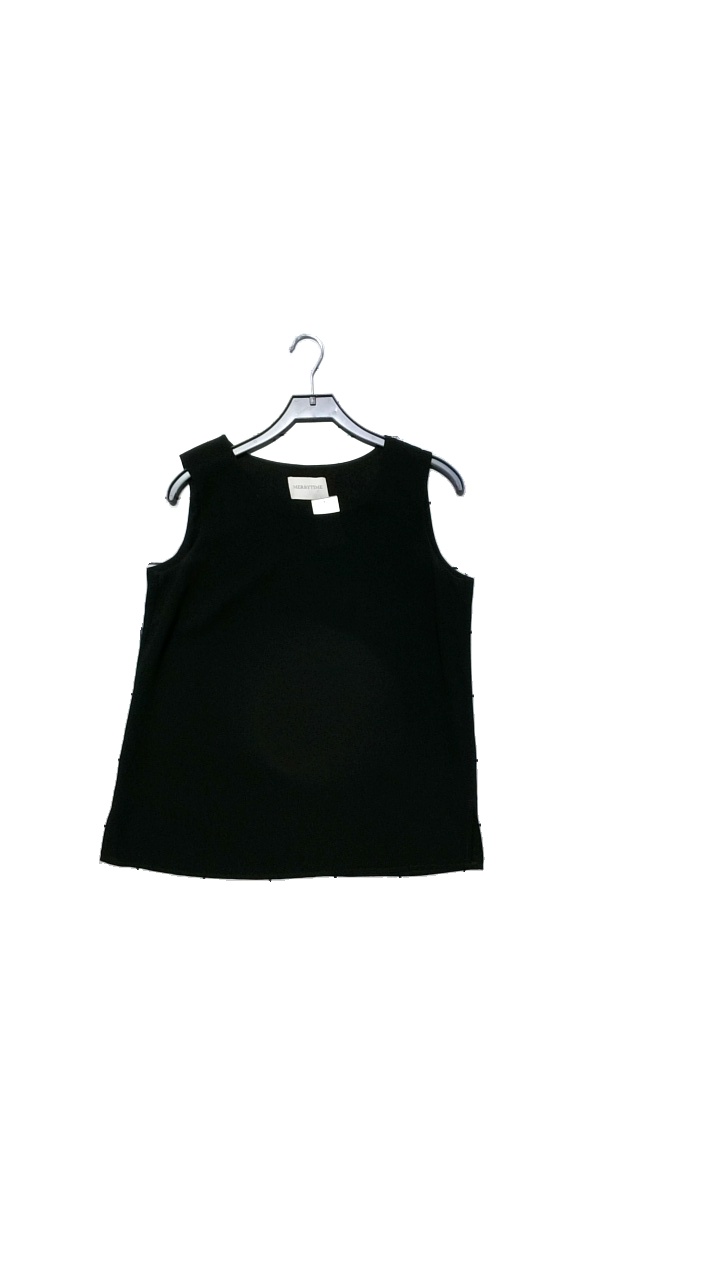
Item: Top (Ladies)
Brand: Merrytime
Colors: Black
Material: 100% microfiber
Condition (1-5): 4
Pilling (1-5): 5
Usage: Reuse
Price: <50